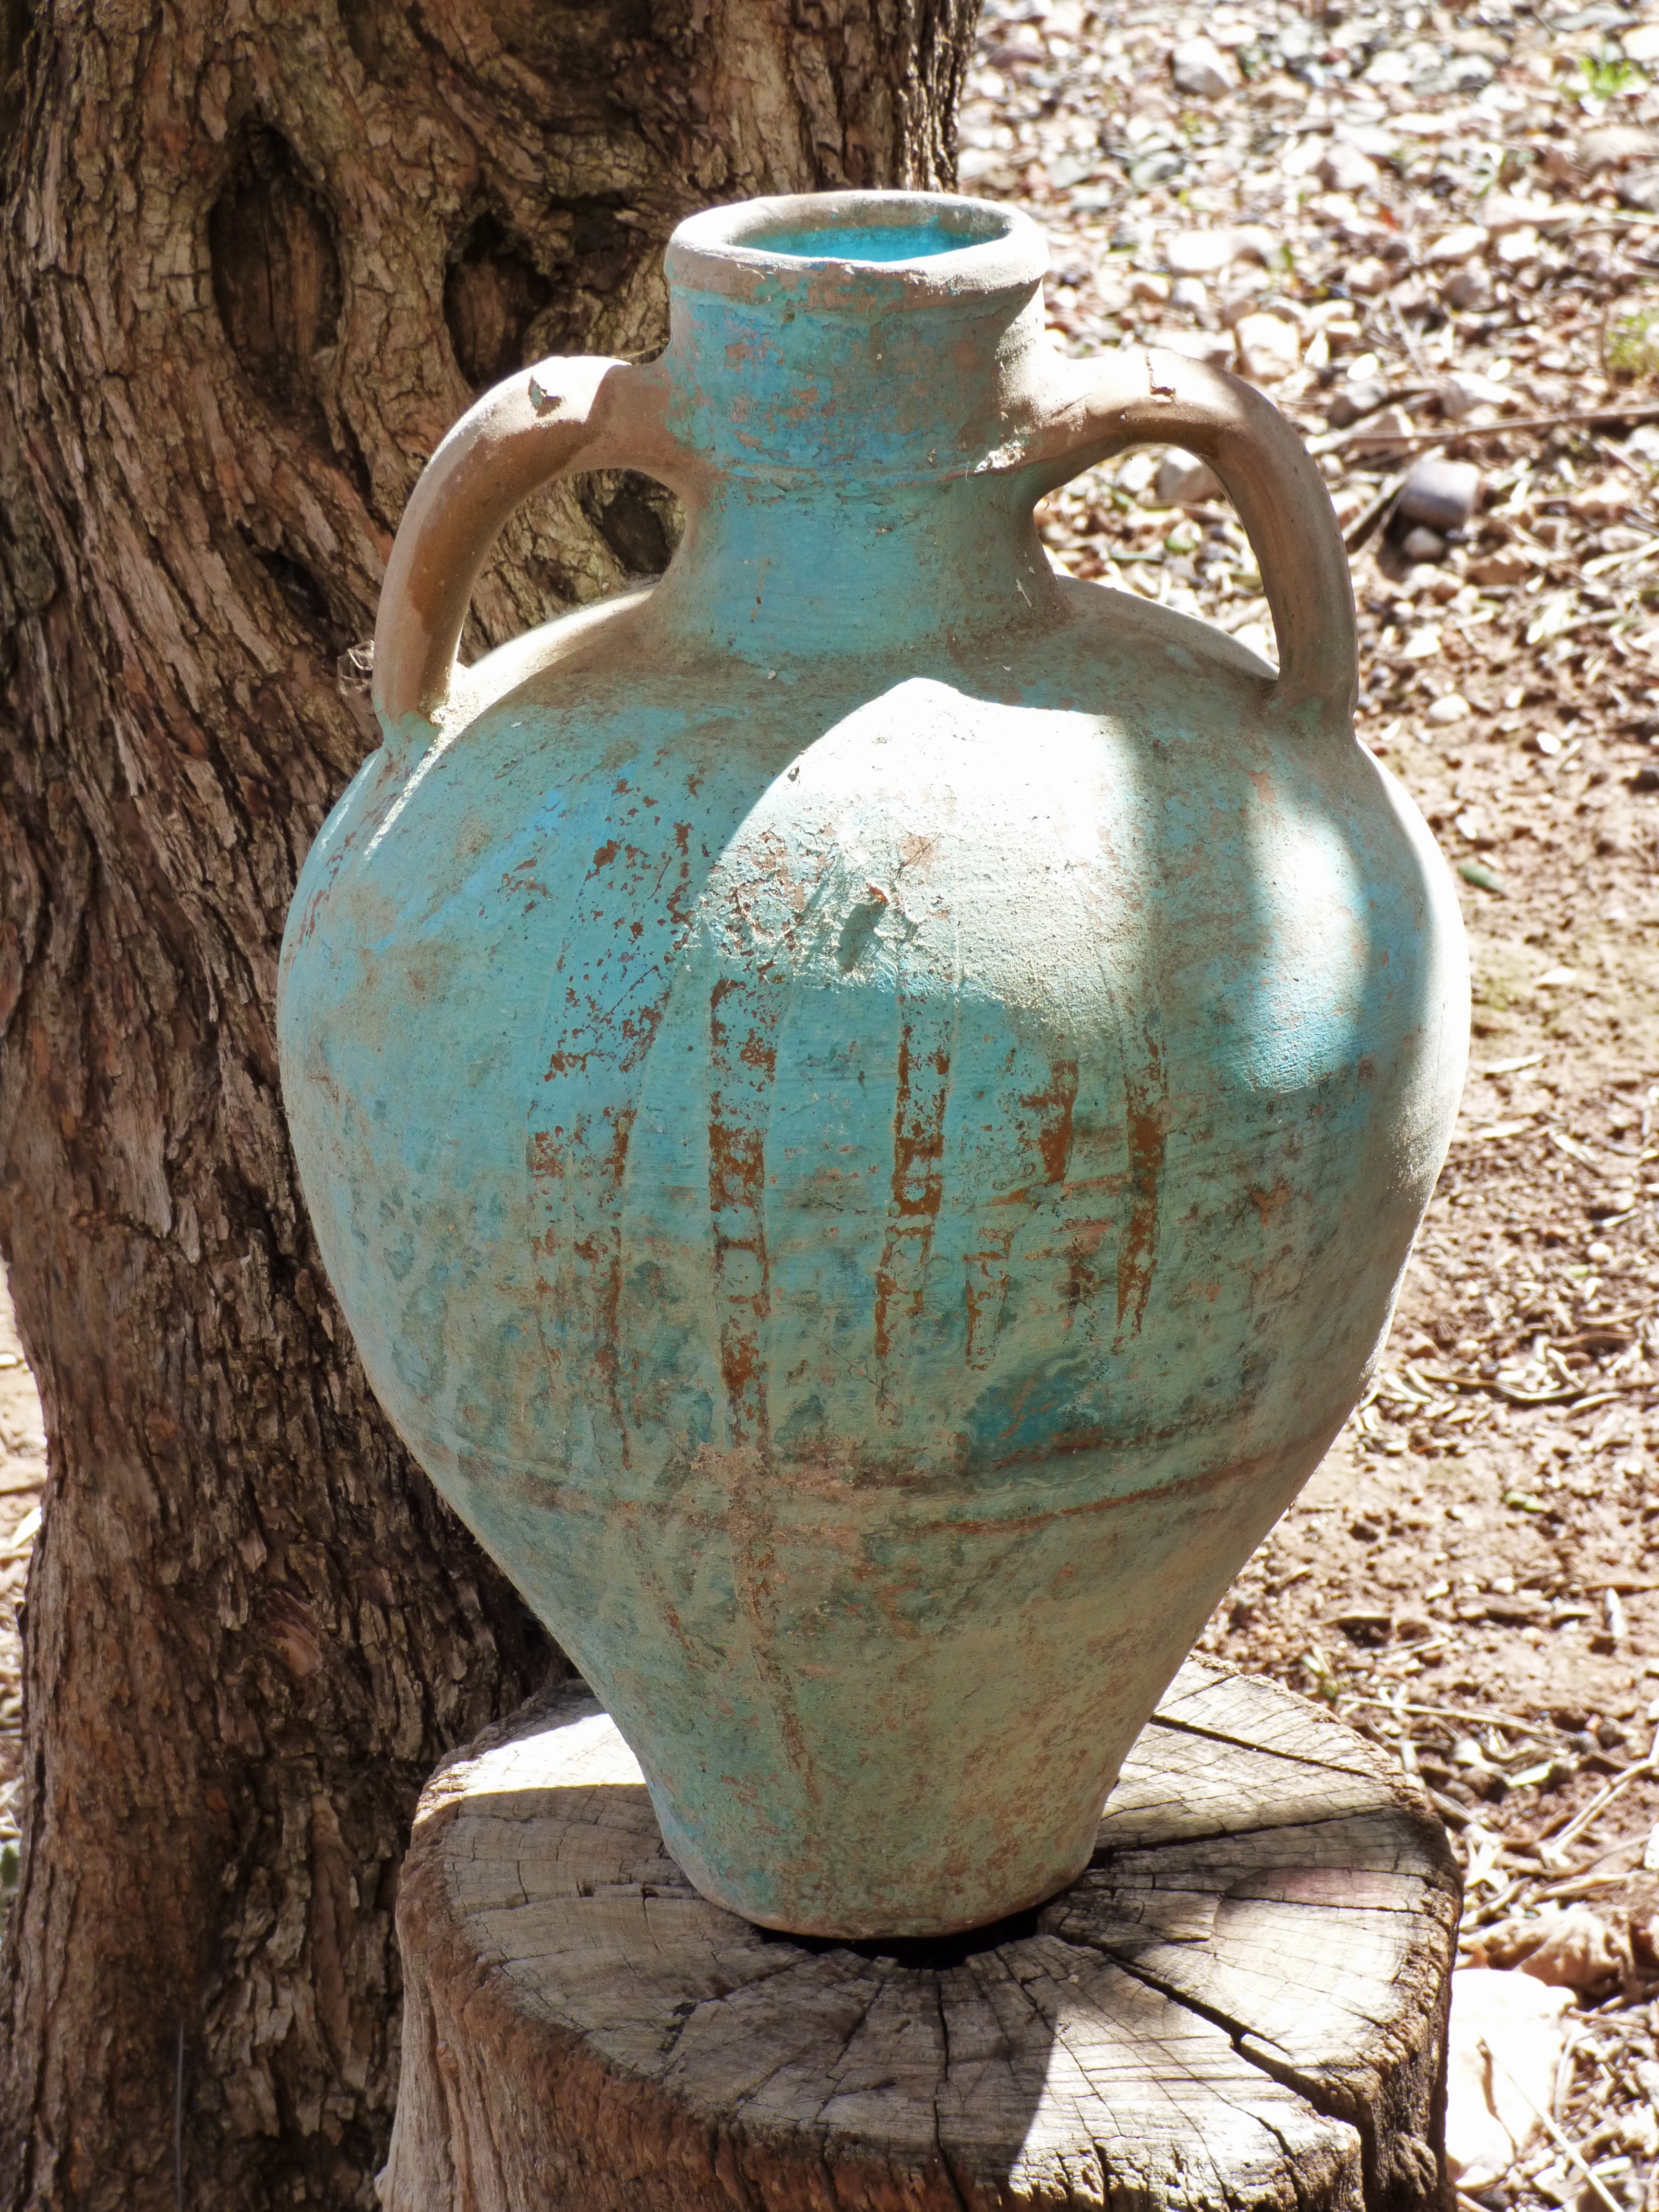
old, jar, vase, ceramic, pottery, material, art, crafts, ancient history